Lopharthrum

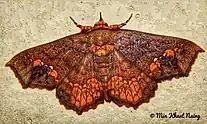
Lopharthrum comprimens

Lopharthrum is a monotypic moth genus of the family Erebidae erected by George Hampson in 1895. Its only species, Lopharthrum comprimens, was first described by Francis Walker in 1858. It is found from the Indian subregion to New Guinea and the Solomons.